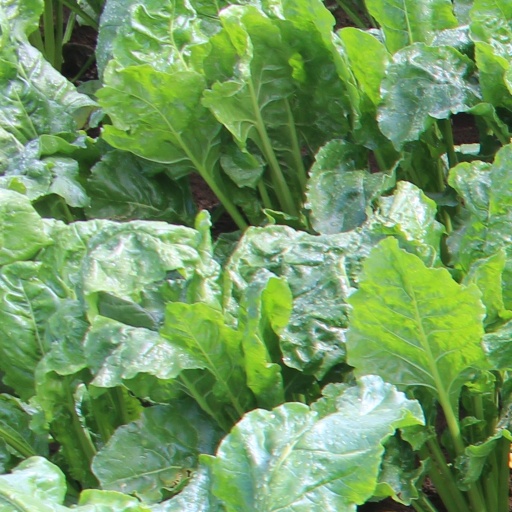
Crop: sugar beet